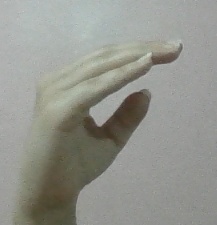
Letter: jeem